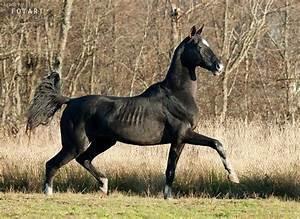
horse